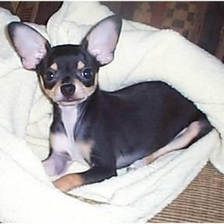
Species: dog
Breed: chihuahua